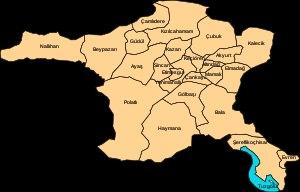
Les circonscriptions électorales de la province d'Ankara sont un découpage constitué de trois secteurs constitué de districts. Istanbul, Ankara, Izmir et Bursa sont les quatre seules provinces de Turquie à avoir un découpage interne pour les élections législatives en raison de leur taille. Dans tous les autres cas, les circonscriptions électorales se font à l'échelle des provinces.